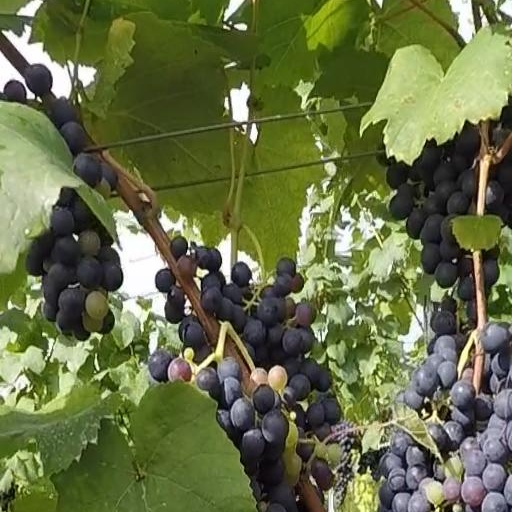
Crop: grape